Malayan Peoples' Anti-Japanese Army

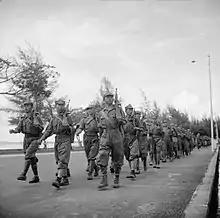
MPAJA guerrillas marching through the streets of Johor Bahru during their disbandment ceremony in December 1945.

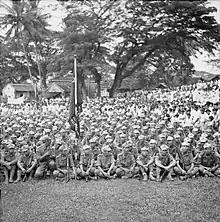
Thousands of MPAJA guerrillas during their disbandment ceremony in Kuala Lumpur after the end of war in 1945.

The MPAJA was formally dissolved on 1 December 1945. A gratuity sum of $350 was paid to each disbanded member of the MPAJA, with the option for him to enter civilian employment or to join the police, volunteer forces or the Malay Regiment. 5,497 weapons were handed in by 6,800 guerrillas in demobilisation ceremonial parades held at MPAJA headquarters around the country. However, it was believed that the MPAJA did not proceed to disarm with full compliance. British authorities discovered that most of the surrendered arms were old-type weapons and suspected that the MPAJA hid the newer weapons in the jungles. One particular incident reinforced this suspicion when the British army stumbled upon an armed Chinese settlement that had its own governing body, military drilling facilities and flag while conducting a raid on one of the old MPAJA encampments. Members of this settlement opened fire at the British soldiers on sight, and the skirmish ended with one Chinese man dead.